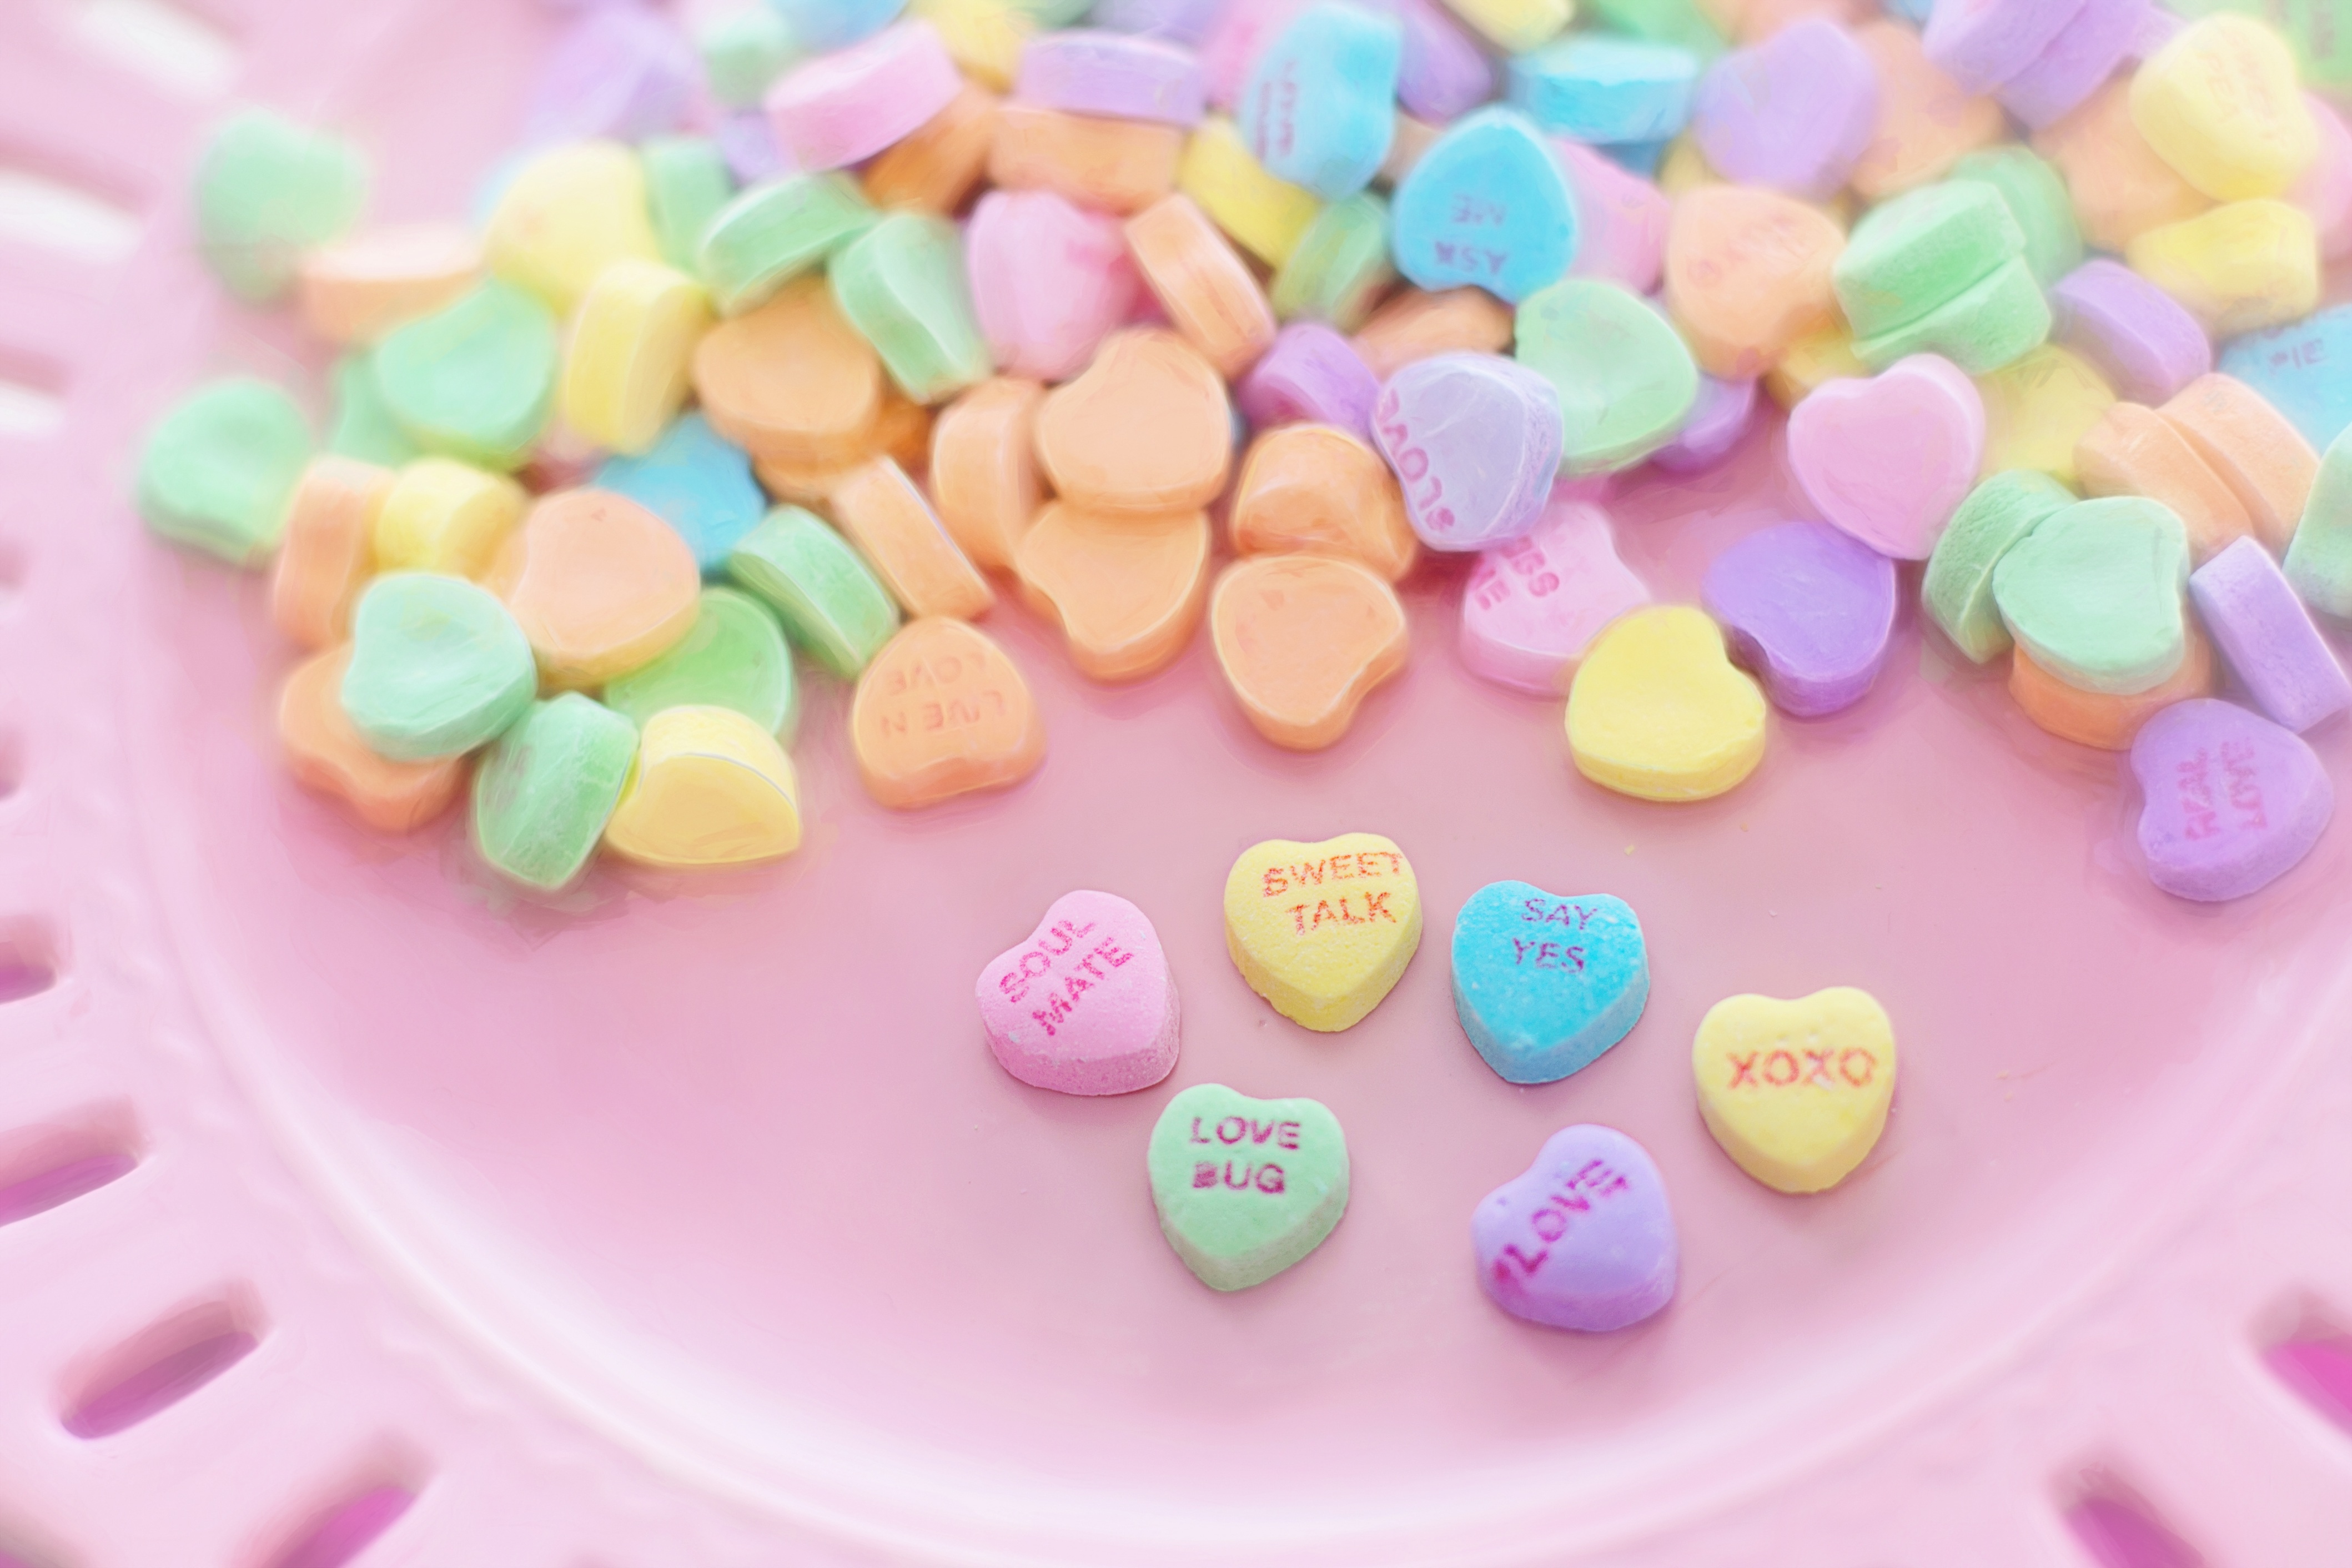
sweet, petal, food, color, pink, dessert, cake, icing, candy, sprinkles, confectionery, sweethearts, sugar paste, valentine candy